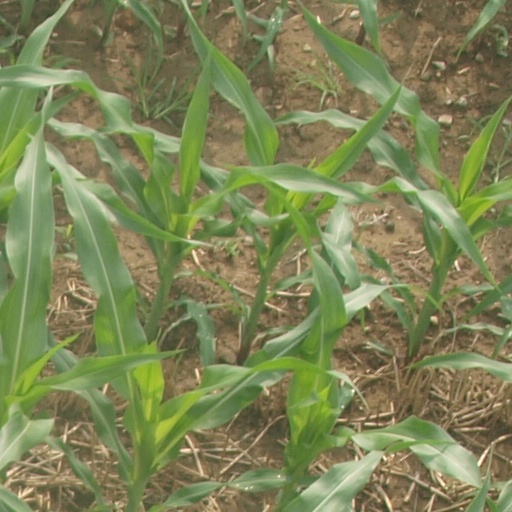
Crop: maize; corn